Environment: real
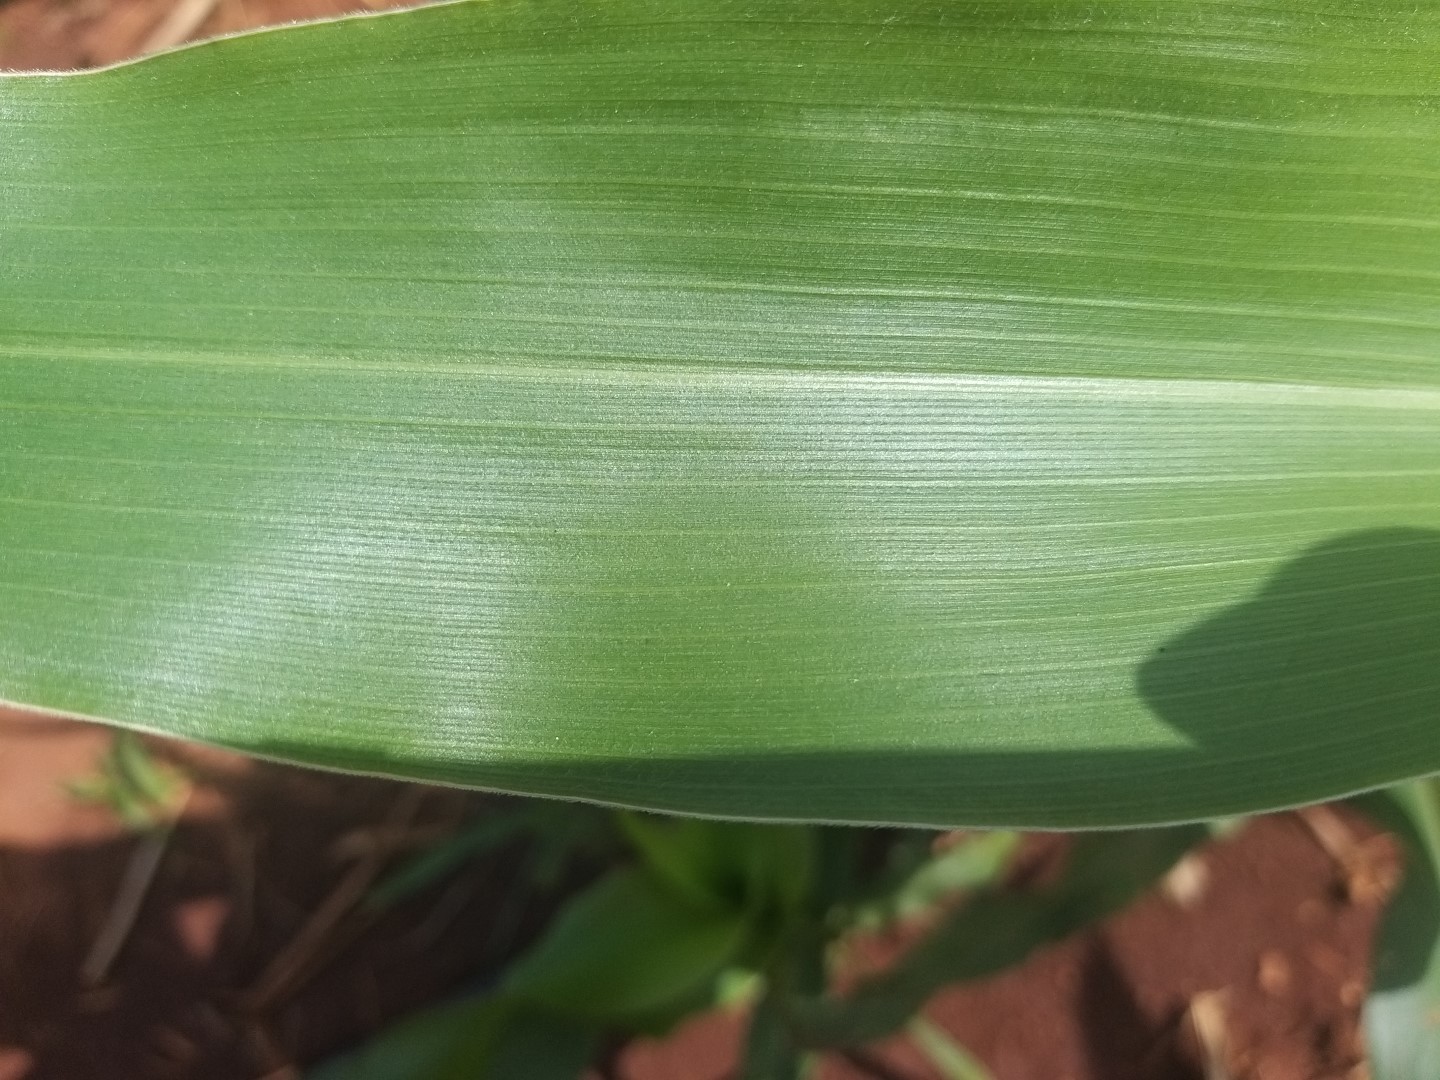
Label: healthy